Gasbags

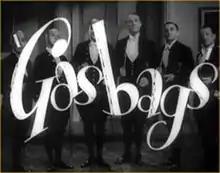
Opening title

Gasbags is a 1941 British comedy film directed by Walter Forde and Marcel Varnel and starring The Crazy Gang and Moore Marriott. It was written by Marriott Edgar and Val Guest. The film was a morale-booster in the early part of the Second World War.